Nesle-Normandeuse

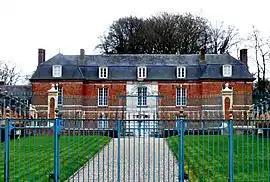
The chateau of Romesnil in Nesle-Normandeuse

Nesle-Normandeuse is a commune in the Seine-Maritime department in the Normandy region in northern France.